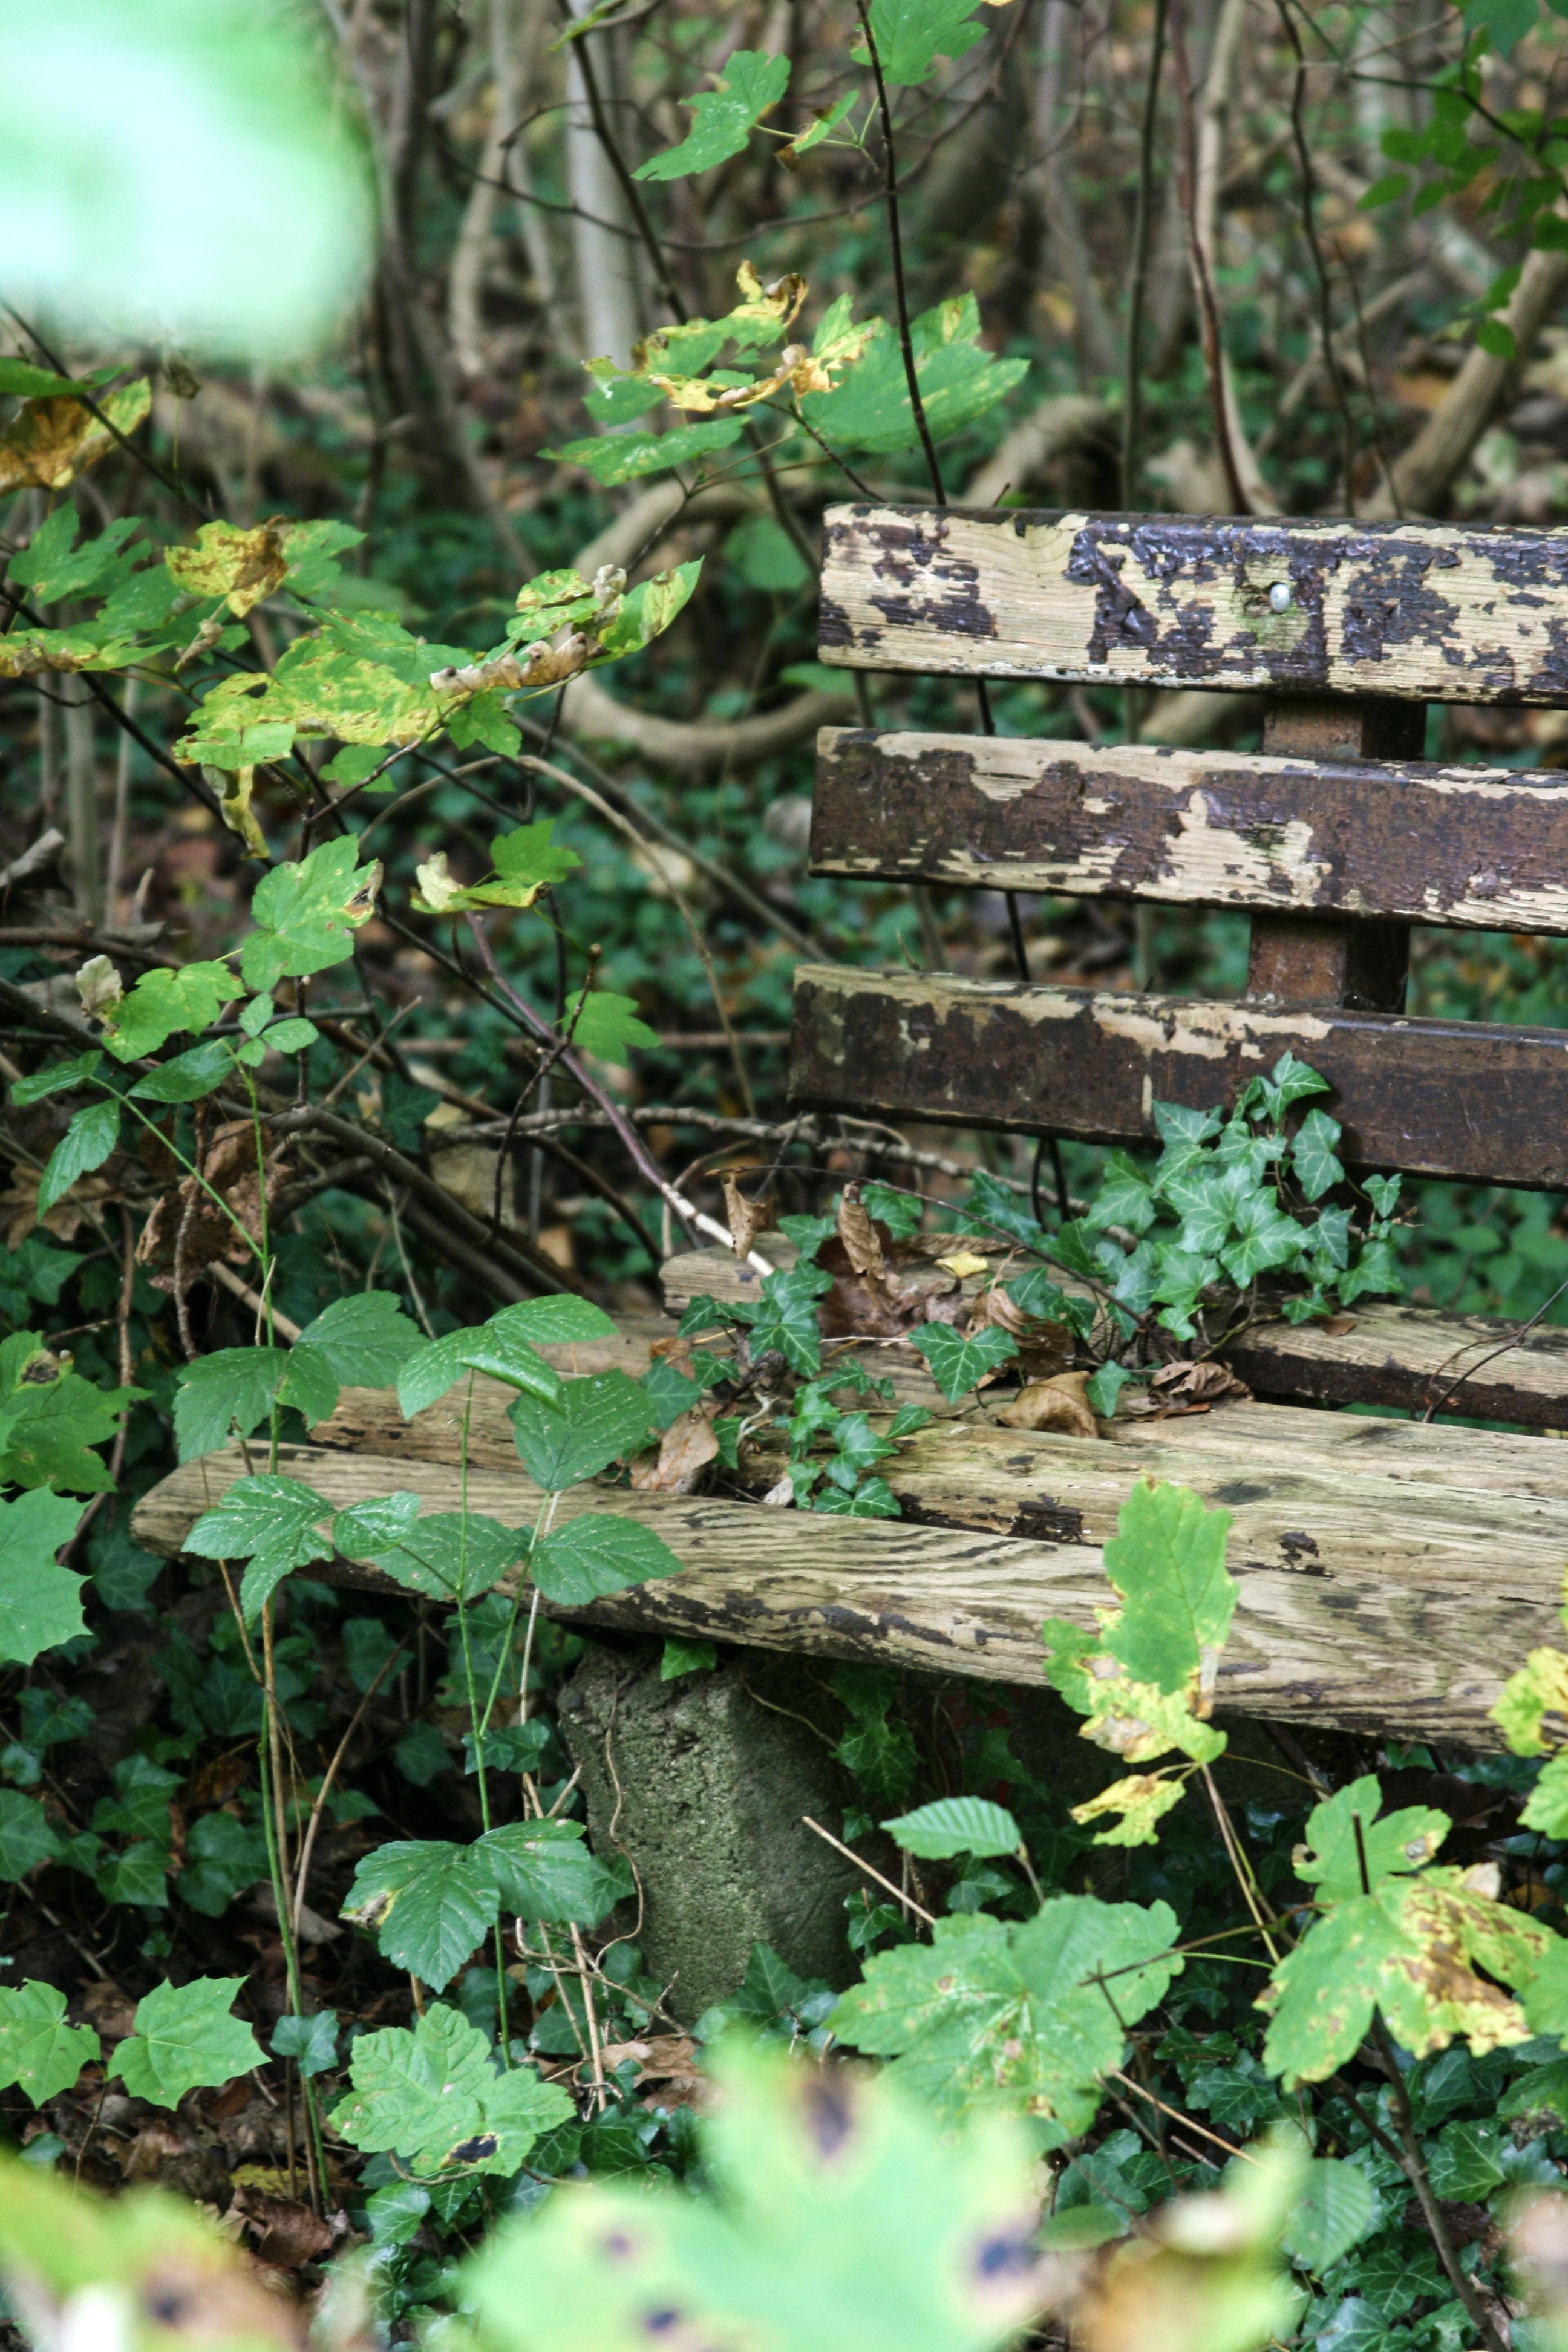
nature, forest, plant, leaf, flower, time, old, pond, wildlife, green, jungle, ivy, botany, climber, garden, flora, wildflower, leaves, bank, shrub, rainforest, wetland, woodland, habitat, mood, forget, flowering plant, washed out, rots, natural environment, land plant, entwine plant